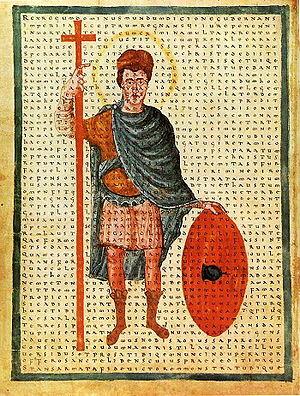
L'histoire de Wasquehal est connue à partir du IXᵉ siècle, par la mention de la ville dans l'acte de donation de Louis le Pieux à sa fille Gisèle, sœur de Charles II le Chauve et petite-fille de Charlemagne, à l'Abbaye Saint-Calixte de Cysoing, en 835.
La noblesse française regroupe les familles françaises qui ont bénéficié depuis les premiers temps de la monarchie jusqu'en juin 1790 d'un statut particulier auquel était attaché « des privilèges, faits de devoirs et de droits, se transmettant par le seul fait de la naissance » et d'une distinction honorifique héréditaire. Rétablie en 1814 la noblesse est cependant accordée dès lors « sans aucune exemption des charges et devoirs de la société ».
Le Liber de laudibus Sanctae Crucis ou Opus in honorem Sanctae Crucis conditum est un ouvrage rédigé par l'abbé de Fulda, Raban Maur, archevêque de Mayence, en l'an 810, pour l'empereur Louis le Pieux.
On appelle enluminure carolingienne l’enluminure produite entre la fin du VIIIᵉ siècle et la fin du IXᵉ siècle dans l'empire carolingien. Alors que l'enluminure mérovingienne, qui la précède, est purement monacale, la carolingienne est issue des cours des rois francs ainsi que des résidences des évêques puissants. Le point de départ est l'école de la cour de Charlemagne au palais d'Aix-la-Chapelle, à qui l'on attribue les manuscrits du groupe d'Ada, la sœur de Charlemagne. Simultanément, et sans doute au même endroit, apparaît l'école du Palais, dont les artistes sont sous influence byzantine. Les codex de cette école sont aussi, du fait de leur style d'écriture, nommés groupe de l'Évangéliaire du couronnement de Vienne. Leurs particularités stylistiques font que ces deux écoles d'enluminure sont en contradiction directe avec les formes d'expression de l’Antiquité ; elles partagent la caractéristique de donner une clarté aux illustrations, ce qui n'est pas le cas précédemment. Après la mort de Charlemagne, le centre de l'enluminure émigre vers Reims, Tours et Metz.
Une série de révoltes et de guerres civiles éclatent en Europe au cours de la première moitié du IXᵉ siècle entre l'empereur d'Occident Louis le Pieux et ses quatre fils, Lothaire, Pépin d'Aquitaine, Louis II le Germanique et Charles II le Chauve, au sujet de sa succession et du partage de l'Empire carolingien.
L'Empire carolingien est un royaume franc du haut Moyen Âge s'étendant sur l'Europe occidentale et centrale. Bâti par le premier souverain de la deuxième dynastie des rois de France, Pépin le Bref, c'est cependant son fils, Charlemagne, couronné empereur par le pape Léon III en 800, qui donne son nom à la dynastie des Carolingiens. La division de l'Empire franc entre les petits-fils de Charlemagne, à la suite de la mort de son fils, le roi Louis Iᵉʳ, dit le Débonnaire, ou Louis le Pieux, donne naissance à l'ouest à la Francie occidentale, à l'est à la Francie orientale, et à la Francie médiane au centre et au sud, dont le contrôle sera l'objet d'un siècle de luttes entre les Francies occidentale et orientale, et qui finira démembrée, sa moitié nord, la Lotharingie, se rattachant à la Francie orientale, qui deviendra au prochain changement dynastique le Saint-Empire romain germanique, et sa moitié sud ressuscitant le royaume d'Italie.
Le Concile de Rome fut convoqué par le pape Eugène II dans la ville de Rome, le 15 novembre 826. On y réunit soixante-deux évêques, dix-sept prêtres et quelques diacres de la province de l'Église romaine et de l'Italie lombarde. Trente-huit canons furent publiés. On y traita, entre autres, de l'éducation du clergé, de la proscription des danses païennes ainsi que de quelques droits relatifs au mariage.
Cette page concerne les événements qui se sont produits au neuvième siècle en Lorraine.
Angilbert ou Angilberk, né vers 740, il est mort le 18 février 814 à l’abbaye de Saint-Riquier, en Picardie est un proche de Charlemagne, l’un de ses diplomates et un poète. Duc des Terres maritimes, avoué et septième abbé de Saint-Riquier, il vit pendant deux ans avec Berthe, une des filles de Charlemagne.
Le concile de Thionville appelé parfois synode de Thionville fut célébré pour réintégrer solennellement l'empereur Louis le Pieux et juger les évêques, en particulier Ebbon, qui, lors de la destitution de l’empereur au concile de Compiègne dit aussi de Soissons, en novembre 833, sous l'influence de Lothaire, avaient pris position contre Louis.